Love Is a Camera

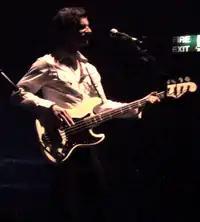
Arnulf Lindner performing

"Love Is a Camera" was the first song to be developed for Ellis-Bextor's fifth record, "Wanderlust". Ellis-Bextor co-wrote the song with its producer Ed Harcourt. Harcourt produced the track. David Farrell of "PopMatters" described the track as a "plodding tango", while "The Daily Telegraph" writer Neil McCormick deemed it an "elaborate baroque quasi-ballad". From "The Irish Times", Louise Bruton called the song a "hectic slice of vaudevillian fun". Its instrumentation comprises "florid" guitar chords, "stalking" pianos and a double bass played by Harcourt. Andy Gill of "The Independent" credited the first two instruments with providing "an Iron Curtain feel" to the track. The final part of the song—characterised by "Time Out" reviewer Clare Considine as one of "Wanderlust"s "more energetic moments"—incorporates a "gypsy polka" sound. During that part, Ellis-Bextor's voice is paired with an "increasingly frantic piano".